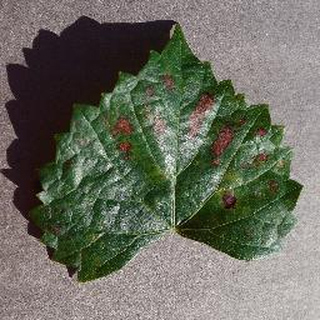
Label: grape_esca_black_measles